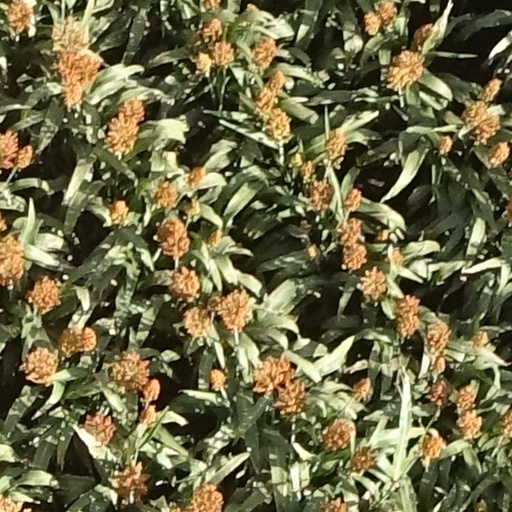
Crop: sorghum